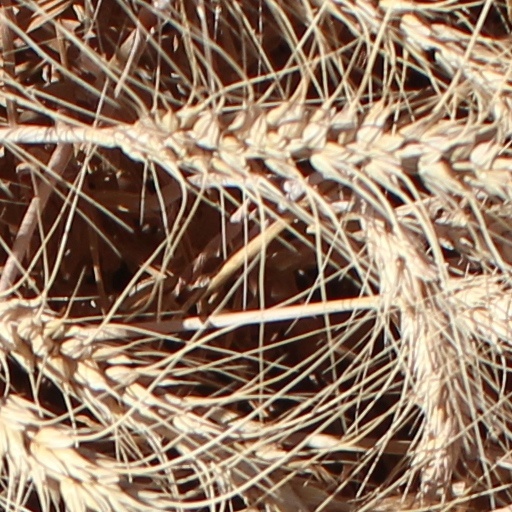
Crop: wheat